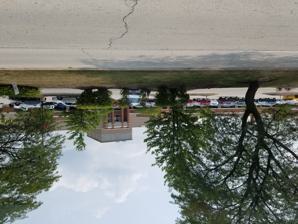
Building: Edens Plaza
Country: United States of America
Year built: 1956
Shopping mall in Wilmette, Illinois Edens Plaza Location Wilmette , Illinois Coordinates 42°04′53″N 87°45′23″W / 42.081409°N 87.7565172°W / 42.081409; -87.7565172 Address 3200 Lake Ave, Wilmette, IL 60091 Opening date 1956 ; 69 years ago ( 1956 ) Developer Carson Pirie Scott & Co. (original) Joseph Freed & Associates Inc. (redevelopment) Owner Newport Capital Partners Architect Welton Becket and Anderson Probst & White (original) No. of stores and services 23 No. of anchor tenants 0 (1 opening May 23, 2024) Total retail floor area 342,858 No. of floors 2 Parking 1,372 Public transit access Pace #421 and #422 Edens Plaza is a strip mall in the town of Wilmette , Illinois . It was built by Carson Pirie Scott & Co. (Carson's) in 1956, and, until 2018, was anchored by one of their stores. It is located on a triangular parcel of land between Lake Avenue, Skokie Boulevard and the Edens Expressway . Edens Plaza was one of the Chicago area's first regional shopping centers. After years of stalled efforts, the shopping center underwent a major reconstruction in the mid-1990s. Along with Harlem Irving Plaza and nearby Westfield Old Orchard (which both opened the same year as Edens Plaza), it is one of the Chicago area's oldest shopping malls. History Background The Edens Expressway opened on December 20, 1951. Its construction accelerated the growth in the development of Chicago's northern suburbs. Suburban growth in the 1950s spurred a boom in the construction of shopping centers throughout the Chicago area. The modern shopping mall did not come into fruition until the 1950s, following the 1950 opening of the Northgate Mall in Seattle. Thus, at the time which Edens Plaza first opened, modern shopping malls were a new phenomenon. Before the 1950s, American shopping malls were still in a primitive state of their development. Early prototype shopping centers had been constructed in the United States. Wilmette's own Spanish Court (1928) was among these early shopping centers. Others  included Cleveland Arcade (1890), Dayton Arcade (1902), Nashville Arcade (1902), City Market (1914), Lake View Store (1915), Peachtree Arcade (1917), Country Club Plaza (1923); Market Square (1923), Camayo Arcade (1926), Rhodes Center (1937), Spring Valley Shopping Center (1939), Briarcliff Plaza (1939), Shirlington Shopping Center (1944), Bellevue Square (1946), Broadway-Crenshaw Center (1947), Nob Hill Business Center (1947), Brentwood Country Mart (1948), Casas Adobes Plaza (1948), Cameron Village (1949) and Park Forest Plaza (1949). Construction and opening In the early 1950s, Carson Pirie Scott & Co noticed that suburban homemakers were making trips to their downtown location less and less frequently. Thus, they began constructing branch locations in the Chicago suburbs. First, Carson's constructed a 2-story 60,000 square foot location which opened in 1954, serving as the anchor tenant of Woodmar Mall in Hammond, Indiana . This was, in essence, proof-of-concept for the chain. Carson's began planning to construct an outlet in the northern suburbs of Chicago after their internal studies showed $17 million in missing revenue to be found annually in the northern suburbs of Chicago. Carson's quietly acquired a 20-acre triangular tract of land located between the intersections of Lake Avenue, Skokie Boulevard and the (planned) Edens Expressway between the years of 1948 and 1953. The location was selected because of its accessibility to automobiles, and because of Wilmette's relative proximity to the communities of Arlington Heights , Deerfield , Evanston , Des Plaines , Glencoe , Glenview , Golf , Highwood , Kenilworth , Lake Forest , Morton Grove , Northbrook , Northfield , Skokie and Winnetka . This was the first shopping center entirely-owned by Carson's. They chose to construct a shopping center, and not a stand-alone store, partially in an effort to compete with Marshall Field’s . Marshall Fields was a partner in the construction of a shopping center of their own, located only a mile south of Edens Plaza along both Skokie Boulevard and the Edens Expressway. This was Old Orchard in the neighboring suburb of Skokie . It opened the same year as Edens Plaza with a 300,000 square foot Marshall Field's department store and retail space for 64 additional tenants. The shopping center was named for its location along the Edens Expressway . On May 5, 1953, Carson Pirie Scott announced their plans to construct a department store and retail center on the triangular tract of land they had acquired in Wilmette. The site was zoned residential. Therefore, on May 19, Carson's appealed to the Village of Wilmette for the site to be rezoning, allowing them to construct a "community shopping center.” Carson's chairman Bruce MacLeish argued that the site would never prove ideal for residential development due to traffic from the three bordering thoroughfares. Some Wilmette residents agreed that it made sense for the site to be zoned commercial by virtue of its location at the intersections of three arterial roadways. Many who supported the proposal believed that the tax revenues generated would lessen the burden placed on the rest of the village's property owners. The proposed retail center was met by opposition from residents of the nearby 'Indian Hills' sub-division. They pointed-out that the rezoning would extend commercial operations along Skokie Boulevard, consequentially bringing traffic and congestion to the area. They argued that this could allow traffic to encroach upon their neighborhood's quiet streets, thus creating a hazard for their children, and would also decrease the property value of their residences. Those opposing the project additionally argued that it violated the spirit village's zoning ordinance and comprehensive plan, which intended to keep the character of the village primarily a single-family suburb, with retail limited to the extent that serves the population's immediate demand. Carson's, however,  projected that their shopping center would not have a negative impact on existing local commerce, pointing to a survey that had determined the annual retail potential of Wilmette to be $27 million, which provided ample room for additional commerce to be added upon the village's existing $15 million in annual commerce. McLeish promised that he would build the best planned and most modern retail center in the nation, and displayed a scale-model of his plans. McLeish claimed that the planned structures would occupy only 20% of the site's land, thus would not be overdeveloped. Just as Carson's was preparing to abandon their plans, the Wilmette Village Board granted approval to the project on February 17, 1954. The design for Edens Plaza was created by the firm Anderson, Probst & White in collaboration with Welton Becket . Edens Plaza predated other Welton Beckett-designed malls, such as Christown Spectrum Mall (1961), Walt Whitman Shops (1962), Park Plaza Mall (1970) and Worcester Center Galleria (1971). Its architectural design is reflective of Anderson, Probst & White's post-war abandonment of their previously trademark neoclassic style . Edens Plaza cost 2.5 million dollars to construct. It consisted of a Carson's department store with an attached retail structure housing 24 stores, totaling in 210,000 gross square feet of retail space. The top of the buildings were adorned by bright salt-and-pepper glazed bricks trimmed by black bricks. The lower portions of the building were clad with warmer colored stone. There was a ten-foot canopy on the sides of the a courtyard at the main entrance of the Carson's, providing shoppers with a covered walkway. The two-story 118,000 square foot Carson's department store served as Edens Plaza's anchor store . The Carson's was the chain's fourth suburban location. At the time it opened on May 19, 1956, the Carson's was one of the largest department stores in the Chicago area outside of the Loop . It contained 100 departments, including every department featured in the chain's downtown location, with the exception of the basement department (as the Wilmette location lacked a basement). Counters within the store were designed in a manner to make them easily movable, thus providing flexibility that would allow the store to be more easily readjusted. The store was designed to allow the addition of a third-story. The store had five separate entrances, allowing customers to easily access it from any part of the shopping center's 648,000 square foot 1,700-car parking lot. The main eastern entrance fronted a large planted flagstone courtyard. To the left of this entrance was a section of the store themed to Alice in Wonderland , which was meant to appeal to the children in the young suburbanite families which Carson's sought as clientele. There was an outdoor sales area located in the exterior arcade on the west side of the courtyard where patio, picnic, lawn and gardening products were displayed. The store contained an eatery named 'The Buffet'. By February 1956, leases had been signed for ten of Edens Plaza's 24 retail spaces. Carson's opened May 19, 1956 and the entire shopping center opened later that summer in a ceremony officiated by the Edens Expressway's namesake, William G. Eden. Subsequent history At the time it opened, the area surrounding Edens Plaza was largely undeveloped. By the end of the 1956, Edens Plaza and Old Orchard's impact along the stretch of Skokie Boulevard running between them was evidenced with the opening of a Fannie May retail location along that section of Skokie Boulevard. In its first years, a lack of frequent public transit routes serving the shopping center proved to be an impediment to finding workers to fill job vacancies at Edens Plaza's stores. In 1957 American Coach company volunteered to operate a service at the shopping center, and Edens Plaza's management applied for approval from the Illinois Commerce Commission to operate such a bus service. Building upon the experience they gained in constructing Edens Plaza, Carson's began planning the construction of a far more ambitious mall ( Randhurst Mall ) two years after opening Edens Plaza. The Carson Pirie Scott at Edens Plaza was, for the next three decades, one of the chain's most profitable locations, and served as one of the chain's flagship locations . The store was enlarged and renovated in a $600,000 remodel in 1966, which included the construction of a glass entrance rotunda. Additionally, in the 1960s, Edens Plaza was expanded with the addition of strip stores in its parking lot. This included the construction of a 25,000 square foot structure on the property's northern end, which would subsequently serve as the longtime site of a JoS. A. Bank Clothiers location. ‘’Edens Plaza Bank’’ was chartered in March 1971 and opened as a drive-through bank in Edens Plaza that June. Collectively, these expansions brought center's cumulative square footage to 294,000. In 1966 an office tower was constructed across Skokie Boulevard from Edens Plaza. In 1974, Westlake Plaza, a 42,216 square foot retail center, was constructed across Lake Avenue from Edens Plaza. Failed efforts to redevelop Edens Plaza By the mid-1980's, the once-vibrant shopping center had become a dated relic. Edens Plaza was not unique in its need for a revitalization. Several other suburban retail centers built around the same time as Edens Plaza underwent refurbishment in the 1980s and 1990s, including Seven Corners Shopping Center and Randhurst Mall . Due to increased competition from shopping centers in the region, Carson's started exploring their options. They even considered moving their department store to Old Orchard and shuttering Edens Plaza. The Edens Plaza site, however, was a key location. On a daily basis, more than 100,000 cars passed it on the Edens Expressway, with an additional 25,000 each on Lake Avenue and Skokie Boulevard. More than 350,000 people lived within a fifteen-minute drive of Edens Plaza, and nearly a million people lived within a twenty-minute drive. Thus, Carson's ultimately decided to stay at Edens Plaza, concluding that the retail center would need to be updated and refurbished. At the time, Wilmette's zoning ordinances gave Carson Pirie Scott a wide variety of options for redevelopment. The site had 66 different permitted uses, with retail and offices as parking structures, theaters, and even heliports all being permitted. The zoning ordinances that were in-place at the time would have allowed nearly one-million square feet of office space to be constructed on the site of Edens Plaza. Edens Pavilion (1987) In June 1987, after signing a letter of intent to purchase the Edens Plaza from Carson Pirie Scott & Co. , Ken Tucker (the developer of Chicago Ridge Mall ) put forth a $134 million redevelopment proposal that would have seen all of Edens Plaza razed and replaced by a 700,000 square foot three-level indoor shopping mall named Edens Pavilion. Edens Pavilion would have been the first new regional mall to be built in Chicago's northern suburbs since Northbrook Court opened in 1976. Edens Pavilion would have had a sky-lit interior. It would have housed 100 stores (including a new 250,000 square foot Carson Pirie Scott and a 200,000 square foot second  department store) as well as a four-screen 2,000-seat multiplex . A nine-story 250-room hotel would be constructed at the north-end of the property. 3,400 parking spaces were to be provided by two planned parking garages, with an additional 284 spaces provided by surface lots. Tucker's company claimed that Edens Pavilion would generate $2.5 million in annual tax revenue for the village, more than double the $600,000 that Edens Plaza was generating at the time. However, Tucker requested that $15 million in public funding be provided to assist in covering the costs of the project, with the likely form of such funding being through the use of tax increment financing . Tucker had originally intended to close on the purchase of Edens Plaza by the fall of 1987. His initial timetable for construction had been to finish construction on the first of the two planned parking structures before July 1988, open the new Carson Pirie Scott location by March 1990, demolish the existing Carson's location before the end of Spring 1990, finish construction on the second parking structure and the majority of the mall before October 1991. Soon after finishing construction on the mall, he planned to start construction on the hotel, which would open in late 1992. The Edens Pavilion plan was met with vocal opposition from nearby residents. Much of criticism concerned the project’s enormity. Residents also expressed disapproval towards the extended hours of operation that the hotel and movie theater would require. The appearance of the mall was also criticism, with residents complaining of its, “ Disneyland architecture”. Other concerns included the fear that a large mall would attract, “undesirables”. A group of residents formed the Edens Plaza Concerned Citizens group to oppose the project. Due both to the local opposition and his failure to secure tax increment financing, Tucker ultimately lost interest in the project and officially withdrew his plans in October 1987. Edens Plaza Associates plan (1989) In January 1989, Carson Pirie Scott unveiled a $100 million plan by Edens Plaza Associates (a consortium of partners consisting of Henry A. Lay & Associates, Joseph Freed & Associates Inc. and the Edward J. DeBartolo Corp.) to transform Edens Plaza into a three-story 786,000 square-foot indoor regional mall containing 637,000 of leasable area. The plan did not include a movie theater or an office tower. The plan would see Edens Plaza Associates acquire the shopping center through a sale-leaseback arrangement with Carson's. Edens Plaza Associates expected for the village to help finance the project by providing them $27 million in subsidies to be provided by the issuing of a $10 million note funded by tax incremental financing bonds, with the rest of the subsidies to be paid by a 10% annual interest. The consortium claimed that over the next quarter-century the mall was going to generate between $60 and $100 million in tax revenue for the village. As part of the Edens Plaza Associate's plan, the existing Carson Pirie Scott department store was to be remodeled and strip stores were to be demolished. The remolded Edens Plaza mall was to contain restaurants, nearly 100 stores, a food court, a multiplex, and a new 150,000 square foot second anchor store. A four-story 2,750-car parking garage would be built on the western edge of the property, and a 185,000 square-foot office tower would be built at the north end of the property. The proposal was not impacted by the sale of the Carson's chain to P.A. Bergner's & Co. in May of that year. However, the plan was criticized for its size. Traffic was also a concern. In October 1989, Edens Plaza Associates put forth revised plans, decreasing the proposed mall to 730,000 square feet with 590,000 square feet of leasable area. The revision also reduced the parking garage's height to three-stories. Additional landscaping was included in the revised plans, which would have seen four acres of open space created. To alleviate the traffic impact, the revision had larger the entrances and exits to the complex than the previous renovation plan had, and also planned to widen both Lake Avenue and Skokie Boulevard to create additional turning lanes. Despite protest from residents and a negative review from the Zoning Board of Appeals, the Wilmette Village Board voted 5–1  to grant conditional approval to the revised plans in December 1989. The village drafted a financial assistance plan, which would be subject to final approval process upon the zoning board approval of the project. facilitate the planned redevelopment, and to provide Edens Plaza with specialized zoning the Village created a PCD (Planned Commercial Development) zone,  referred as PCD-1, which encompasses the entirety of the shopping center's site. In early 1990, the village granted final approval to the redevelopment. By this time, the planned mall had been given the name Edens Center , and was now slated to be 750,000 square feet and contain 583,000 square feet of retail space. Final designs called for the mall to be very compact, with its central interior concourse to be only 550 in length. The promenade would be heavily skylit and feature pattern-cast terrazzo tile floors and landscape elements. A quietly cascading water feature and glass elevator were to serve as the mall's central features. Ornamentation in the malls decor was to feature elements inspired by Frank Lloyd Wright 's prairie style of architecture. The mall's exterior was to be clad with brick and metal, and would be surrounded by landscaping. Carson's was to receive a $30 million renovation that would also increase its square footage to 200,000. A 110,000 square foot Sears location had been announced as the development's second anchor. A food court would be located at the northern end of the mall adjacent to the Sears. The mall was slated to be managed by Forest City Development , and was scheduled to open in the Fall of 1992. In preparation for the redevelopment, tenants were evicted from retail spaces at Edens Plaza. Additionally, in anticipation of the reconstruction, ‘’Edens Plaza Bank’’ vacated their location at Edens Plaza, constructing a new facility across Lake Avenue at the former site of a car wash. The development never followed this. Edens Plaza Associates encountered difficulties in securing financing. In the fall of 1990, the project's team was in the process of finalizing agreements that would have seen investors and borrowers provide $95 million to fund the construction. However, the Gulf War spurred a period of global financial insecurity causing the early 1990s recession , which caused the project's financial backing to recede. The development's prospects were further damaged by the August 1991 bankruptcy of Carson's parent company P.A. Bergner & Co. The plans were additionally complicated in late-December 1991, when Skokie granted approval for Old Orchard to construct an expansion that would add 500,000 square feet of retail space. A mall at Edens Plaza would have had to directly compete with a newly expanded Old Orchard. Renovation of Edens Plaza After Edens Plaza Associate's plans fizzled, the village government decided to take the opportunity to reassess the property's zoning regulations. This led to Wilmette amending its zoning ordinance on May 5, 1992. The adopted amendment required the site to redeveloped a shopping center, as the village determined that retail would generate the greatest amount of tax revenue from the site. The village limited the site's permitted square footage of retail space to 344,000. This was about half of what had been permitted for the property in the 1975 and 1990 zoning ordinances. In addition, up to 70,000 square feet of office space would be permitted. However, in order to guarantee that retail would remain a key component of any redevelopment, the amendment specified that  office space would not be permitted on the ground-floors of buildings. In December 1992, a development team that Carson's ownership had selected to redevelop the site informed the village of its intentions to present a new plan for redevelopment in the coming year. However, in 1993, Joseph Freed & Associates Inc. (a developer which today owns the 108 North State Street project) partnered with Antonia Investments to purchase Edens Plaza. Joseph Freed & Associates had been a partner in previous the Edens Plaza Associates plan. The sale was finalized in April 1994. In the sale, Carson's retained possession of their location at Edens Plaza, but forfeited their ownership of the rest of the Edens Plaza complex. Joseph Freed & Associates planned to undertake significantly more modest renovation of the Edens Plaza than had been previously planned. They believed the existing center had outlived its shelf-life and needed to be redeveloped. However, they did not consider acquiring Edens Plaza to be a risky endeavor, as they felt it was situated in a prime-location. By the Time Joseph Freed & Associates acquired Edens Plaza, the shopping center, apart from Carson's and JoS. A. Bank, was virtually abandoned. The shopping center had become little more than a deteriorating row of vacant storefronts. Chuck Fioritowas, the vice president of development at Joseph Freed, had determined there was no viable way to reformat the layout of existing retail structures. Thus, with the exception of the Carson's department store, all existing structures at Eden's Plaza would need to be demolished and replaced. Joseph Freed & Associates put forth plans redevelop the plaza in 1993. They would demolish the entire shopping center, apart from Carson's, and construct three new buildings. The new buildings would be a 70,000 square foot structure on the northern end of the property, a 96,000 square foot structure on the southern end (which would adjoin the Carson's building) and a smaller building located between northern building and Carson's. The plan would result in a 316,000 square foot shopping plaza. By tearing-down the original retail, Joseph Freed were able to reorient the storefronts of the shopping center's north end towards the Edens Expressway and the storefronts of its south end towards Skokie Boulevard, thus increasing their visibility. In December 1993, the Wilmette Zoning Board approved the project and the Wilmette Village Board voted unanimously to approve Joseph Freed & Associate's plans. Demolition work began in April 1994. Jos. A. Bank vacated their Edens Plaza location by the end of May, ahead of the demolition of its building. Renovations of Edens Plaza took place between 1994 and 1995 and cost $42 million. The majority of the work was completed by the end of 1994. Independently, Carson's renovated their location at Edens Plaza, as part of a cumulatively $40 million program to renovate a number of their locations. The renovations at the Carson’s were more extensive than those of any of the eight Carson’s locations that were being renovated at the time. Work took two years, and involved both gutting its interiors and reconstructing the exterior shell of the building. Complicating the construction was the fact that the store remained opened during its renovation. In the process, the store’s square footage was downsized to 160,000. However, Carson’s leased a two-story 35,000 square foot retail space in the structure on the northern end of the property to house a stand-alone furniture gallery. This spun-off the store’s furniture department into its own outlet, and was the first freestanding furniture store to be operated by the chain. Rather than a generic power center , the refurbished Edens Plaza aimed to be more of a hybrid shopping center, an upscale open-air retail complex anchored by a department store. Joseph Freed & Associates had believed that Edens Plaza's past shortcomings had stemmed from their inability to land tenants that would act as sub-anchors. Thus, in redeveloping the mall, they attracted big-box stores and category killers such as Bed Bath & Beyond , Borders , Pet Care Superstore, United Audio Center and the aforementioned Carsons Furniture Gallery to serve that function. Other major stores that they attracted for the center's reopening included Men's Wearhouse and Noodle Kidoodle. The center was fully-leased ahead of its re-opening. The redevelopment was a finalist in the category for Retail Development of the Year at the 1995 NAIOP Awards for Excellence. Recent history In 2005 Edens Plaza failed to receive approval from the village of Wilmette to construct a new two-story retail building and a parking structure. In early 2016 two one-story additions were approved for construction north of Carson's at Edens Plaza. These additions will add 14,727 square feet of retail to the shopping complex. While these new additions would eliminate a portion of the parking lot, even with the added square footage of retail space that would be created, Edens Plaza would still have excess parking spaces compared to the legal requirement. These additions have yet to be constructed. As of 2011, a populace of 284,478 people lived within a 5-mile radius of Edens Plaza. As of 2020 [update] , 110,000 people lived within a 3 mile radius of Edens Plaza, with the average of their annual household incomes being $182,250. Edens Plaza is Wilmette's largest taxpayer. As of 2014 [update] , Edens Plaza was estimated to generate 1.5% of the village's property tax and 25% of its sales tax. In 2017, the shopping center had no vacant retail locations. In January 2019, it was 92% leased. Carson's closed after parent company Bon-Ton went bankrupt. In September 2018, the Wilmette Village Board granted approval for a pediatric health center operated by NorthShore University HealthSystem and Advocate Health Care to be created in the two-story 35,000 square foot space previously occupied by the Carson's Furniture Gallery. It opened in November 2019. In January 2019, the shopping center was sold for $72 million to a firm owned by Newport Capital Partners. In March 2019, Newport Capital Partners purchased the former Carson's space for $14 million, placing the entire Edens Plaza under single ownership for the first time in decades. In April 2019, the Village of Wilmette approved safety improvements to the intersection of Skokie Boulevard and Lake Avenue. In January 2020, Edens Plazas's new owners, Newport Capital Partners, purchased Westlake Plaza, the neighborhood center across Lake Avenue from Edens Plaza. In May 2024, Wayfair will open its first large concept store in the former Carson's. Notable events In February 1957 Joseph “Pops” Panczko, a member of the Hole in the Wall Gang , was arrested for his involvement in a jewelry robbery at Edens Plaza. Believing him to have a gun in his hand, a police officer shot at him in the Edens Plaza parking lot, wounding him six times as he tried fleeing the scene. Panczko survived the incident. See also Westfield Old Orchard – a nearby shopping center Plaza del Lago – Another shopping center in Wilmette References